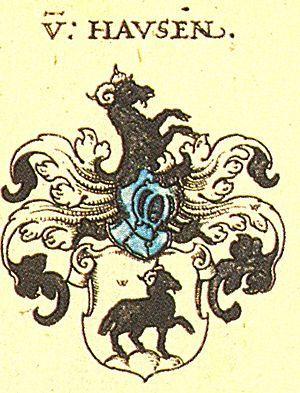
Le Cercle de Franconie est un cercle impérial du Saint-Empire romain germanique.